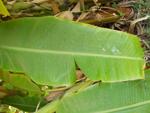
Label: xamthomonas